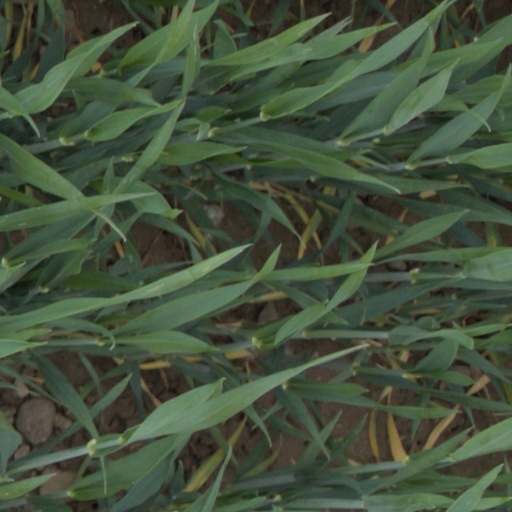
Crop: wheat